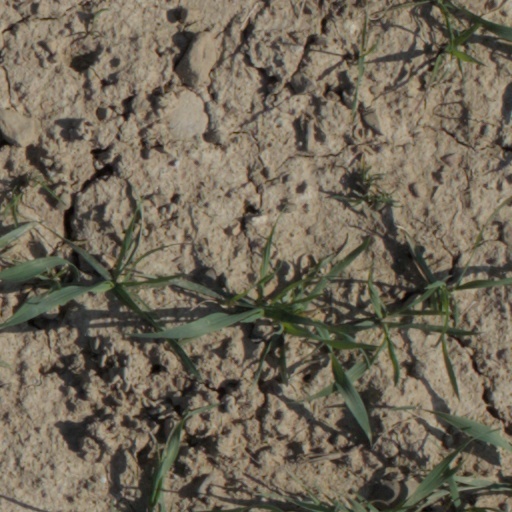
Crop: wheat